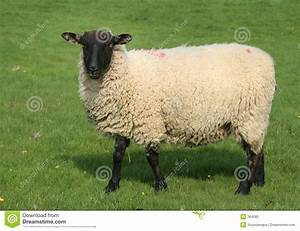
Label: pecora